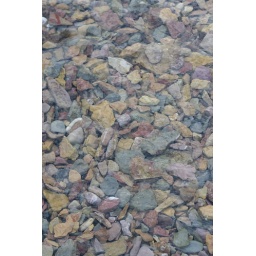
You can see the water moving over the rocks with the tide coming in.